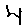
Label: 4